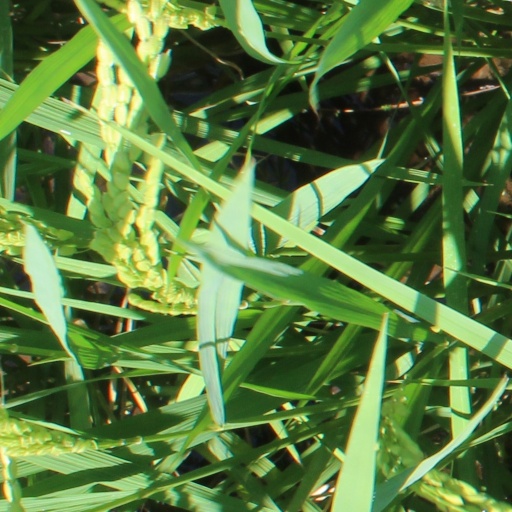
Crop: rice